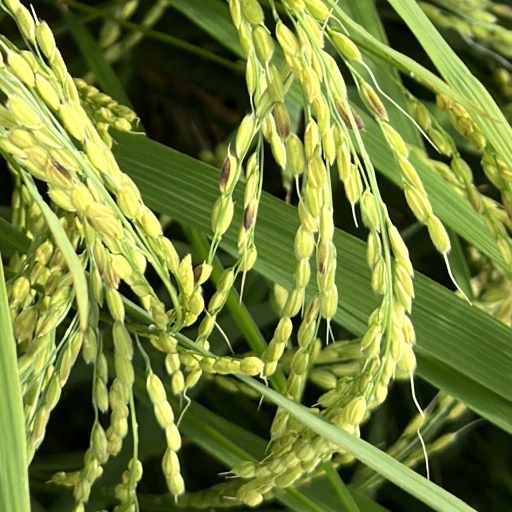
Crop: rice